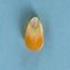
Maize quality: Good